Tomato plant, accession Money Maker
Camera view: tilt-top (135 deg); turntable rotation: 30 degrees
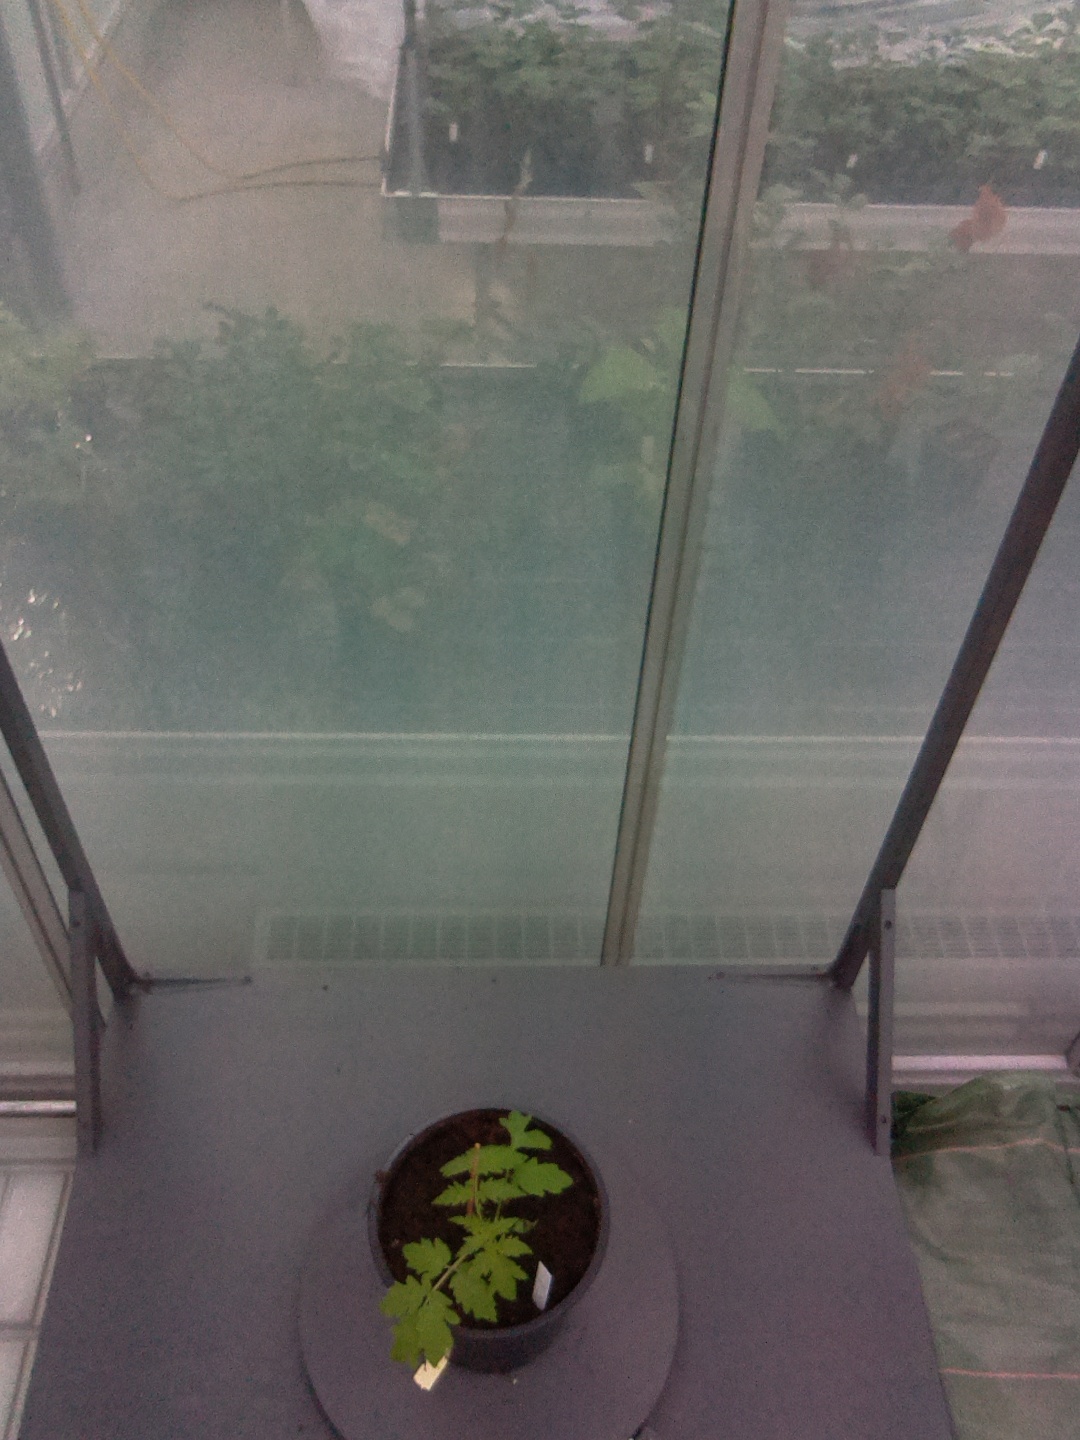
BBCH growth stage 13: 6 of true leaves visible